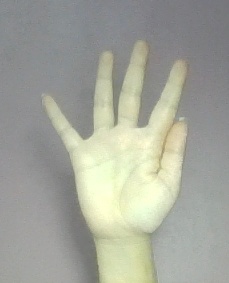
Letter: sheen